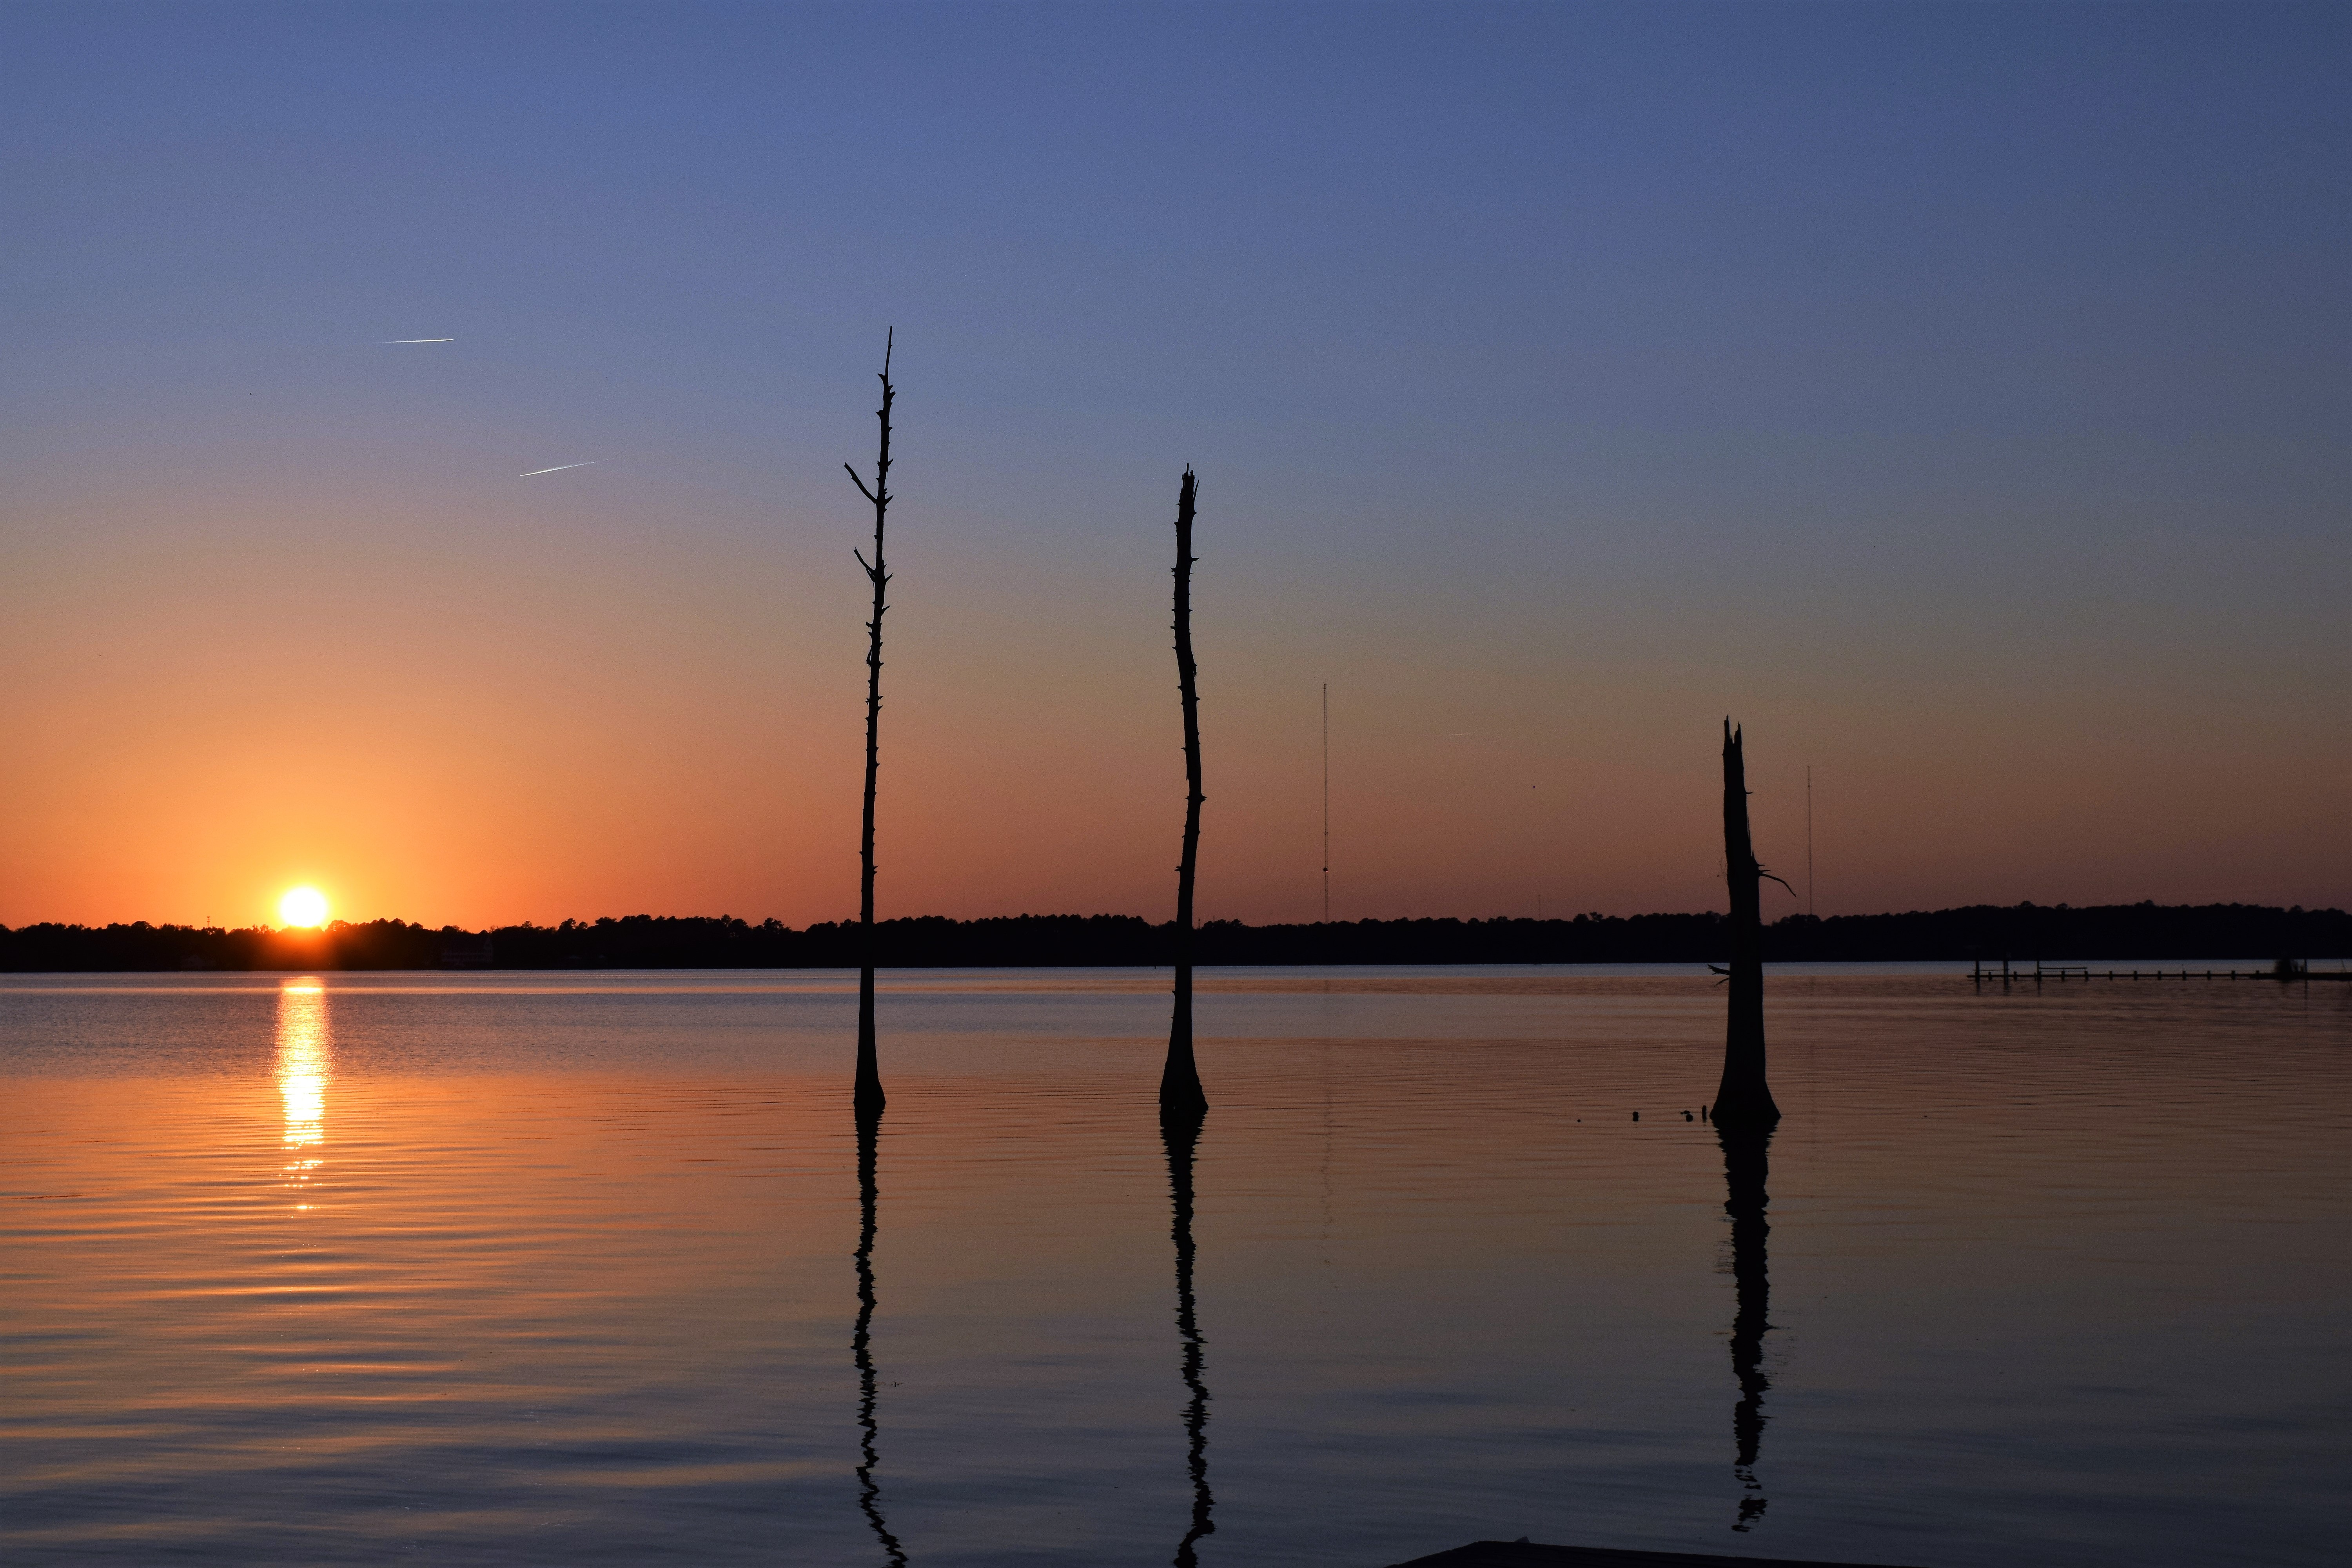
landscape, sea, water, nature, outdoor, ocean, horizon, dock, light, sky, sun, sunrise, sunset, sunlight, morning, lake, dawn, river, vacation, travel, dusk, environment, evening, twilight, reflection, vehicle, shine, tranquil, natural, bay, glow, marina, trees, scene, sundown, afterglow